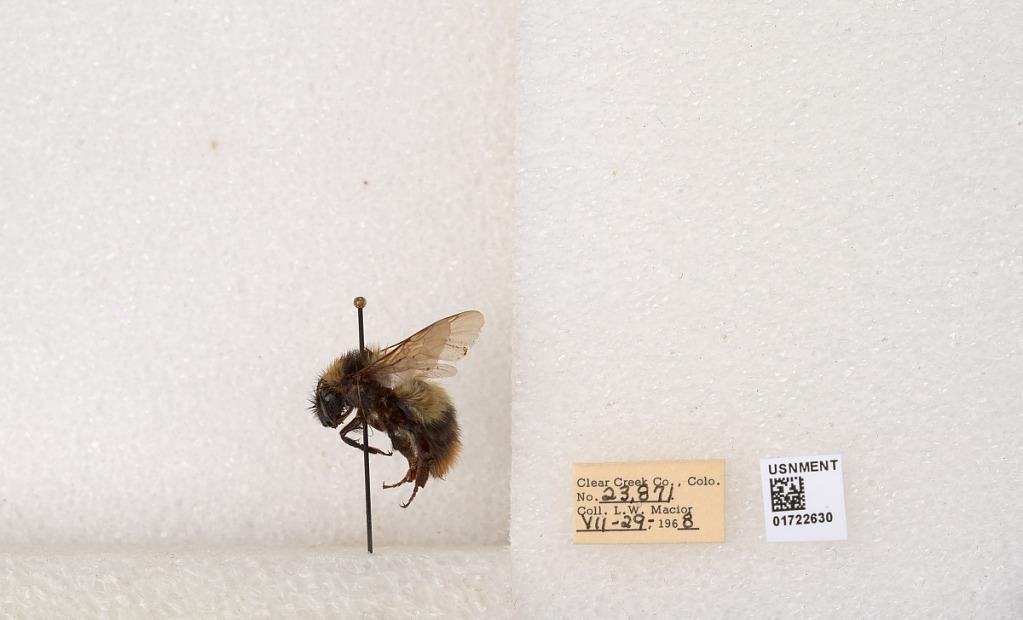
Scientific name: Bombus kirbyellus
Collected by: L. Macior
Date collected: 1968-7-29
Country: United States
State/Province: Colorado
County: Clear Creek
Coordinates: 39.6891, -105.644